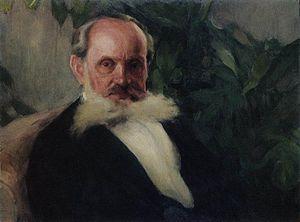
Igor Emmanouïlovitch Grabar est un peintre, un historien d'art et un muséologue soviétique né le 13 mars 1871 à Budapest et décédé le 16 mai 1960 à Moscou.